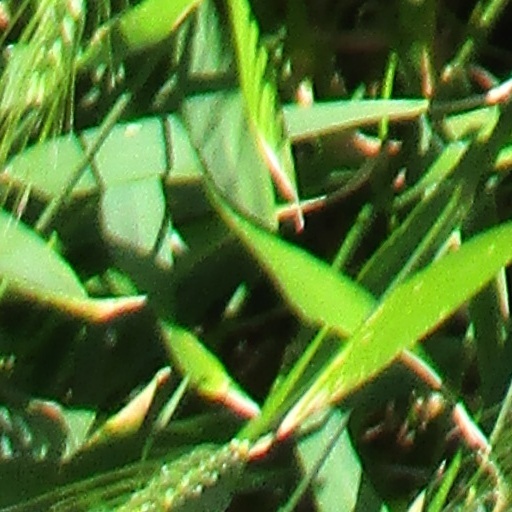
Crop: wheat